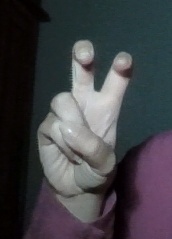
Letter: toot